Strawberry Hill (Rhinebeck, New York)

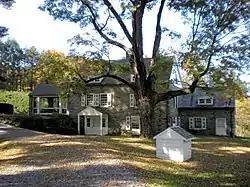

Strawberry Hill is an historic farmstead located in a rural area within the town of Rhinebeck, New York. It contains several contributing structures, including an eighteenth-century farmhouse, a Dutch barn complex, a well, a wellhouse, an outhouse, and two sheds. The property is characterized by a mix of wooded terrain and open fields. It became a National Register of Historic Places listing on July 9, 1987.